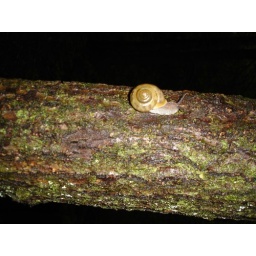
There were many snails in the forest climbing trees